Attack on Pearl Harbor

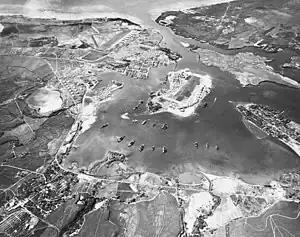
Pearl Harbor on October 30, 1941, a month prior to the attack, with Ford Island visible (in the center)

War between the Empire of Japan and the United States was seen as a possibility since the 1920s. Japan had been wary of American territorial and military expansion in the Pacific and Asia since the late 1890s, followed by the annexation of islands, such as Hawaii and the Philippines, which were close to or within Japan's perceived sphere of influence.